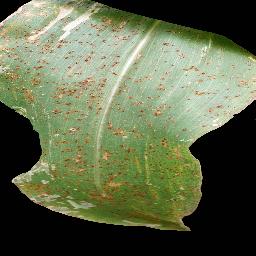
Label: Corn_(Maize)___Common_Rust